Høyland Church

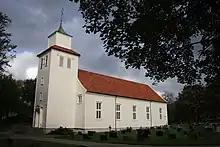
View of the church

Høyland Church is a parish church of the Church of Norway in the large Sandnes municipality in Rogaland county, Norway. It is located in the borough of Austrått in the city of Sandnes in the far western part of the municipality. It is one of the two churches for the Høyland parish which is part of the Sandnes prosti (deanery) in the Diocese of Stavanger. The white, wooden church was built in a long church design in 1841 using designs by the architect Hans Linstow. The church seats about 650 people.